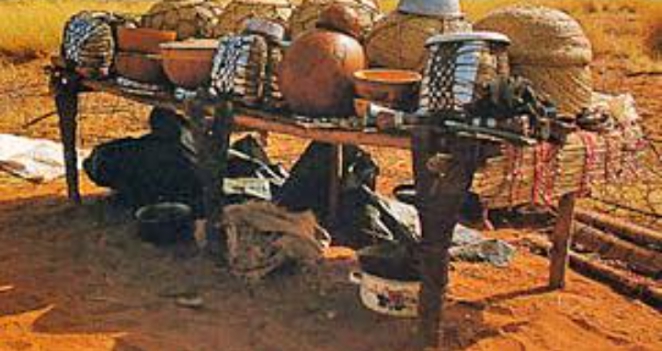
Ay taabul la, lii de ab taabul bu mag a mag la. Taabul bi ci kaw de am na bagages yu baree bari yu fi nekk. Bagages yi am na lu xonq yu bari. Suufu taabul ji am na yu ñuul yu fi nekk akiy bagages.